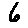
Label: 6